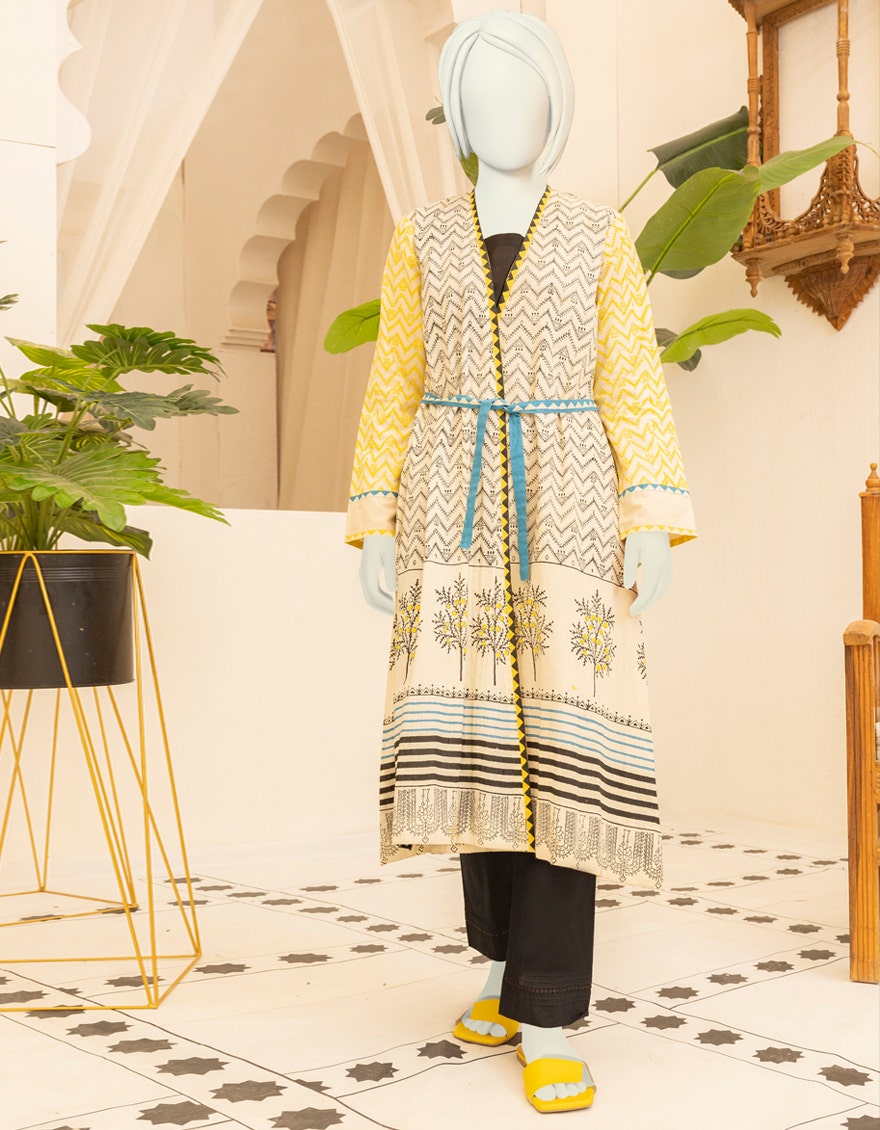
yellow multi kurta coat